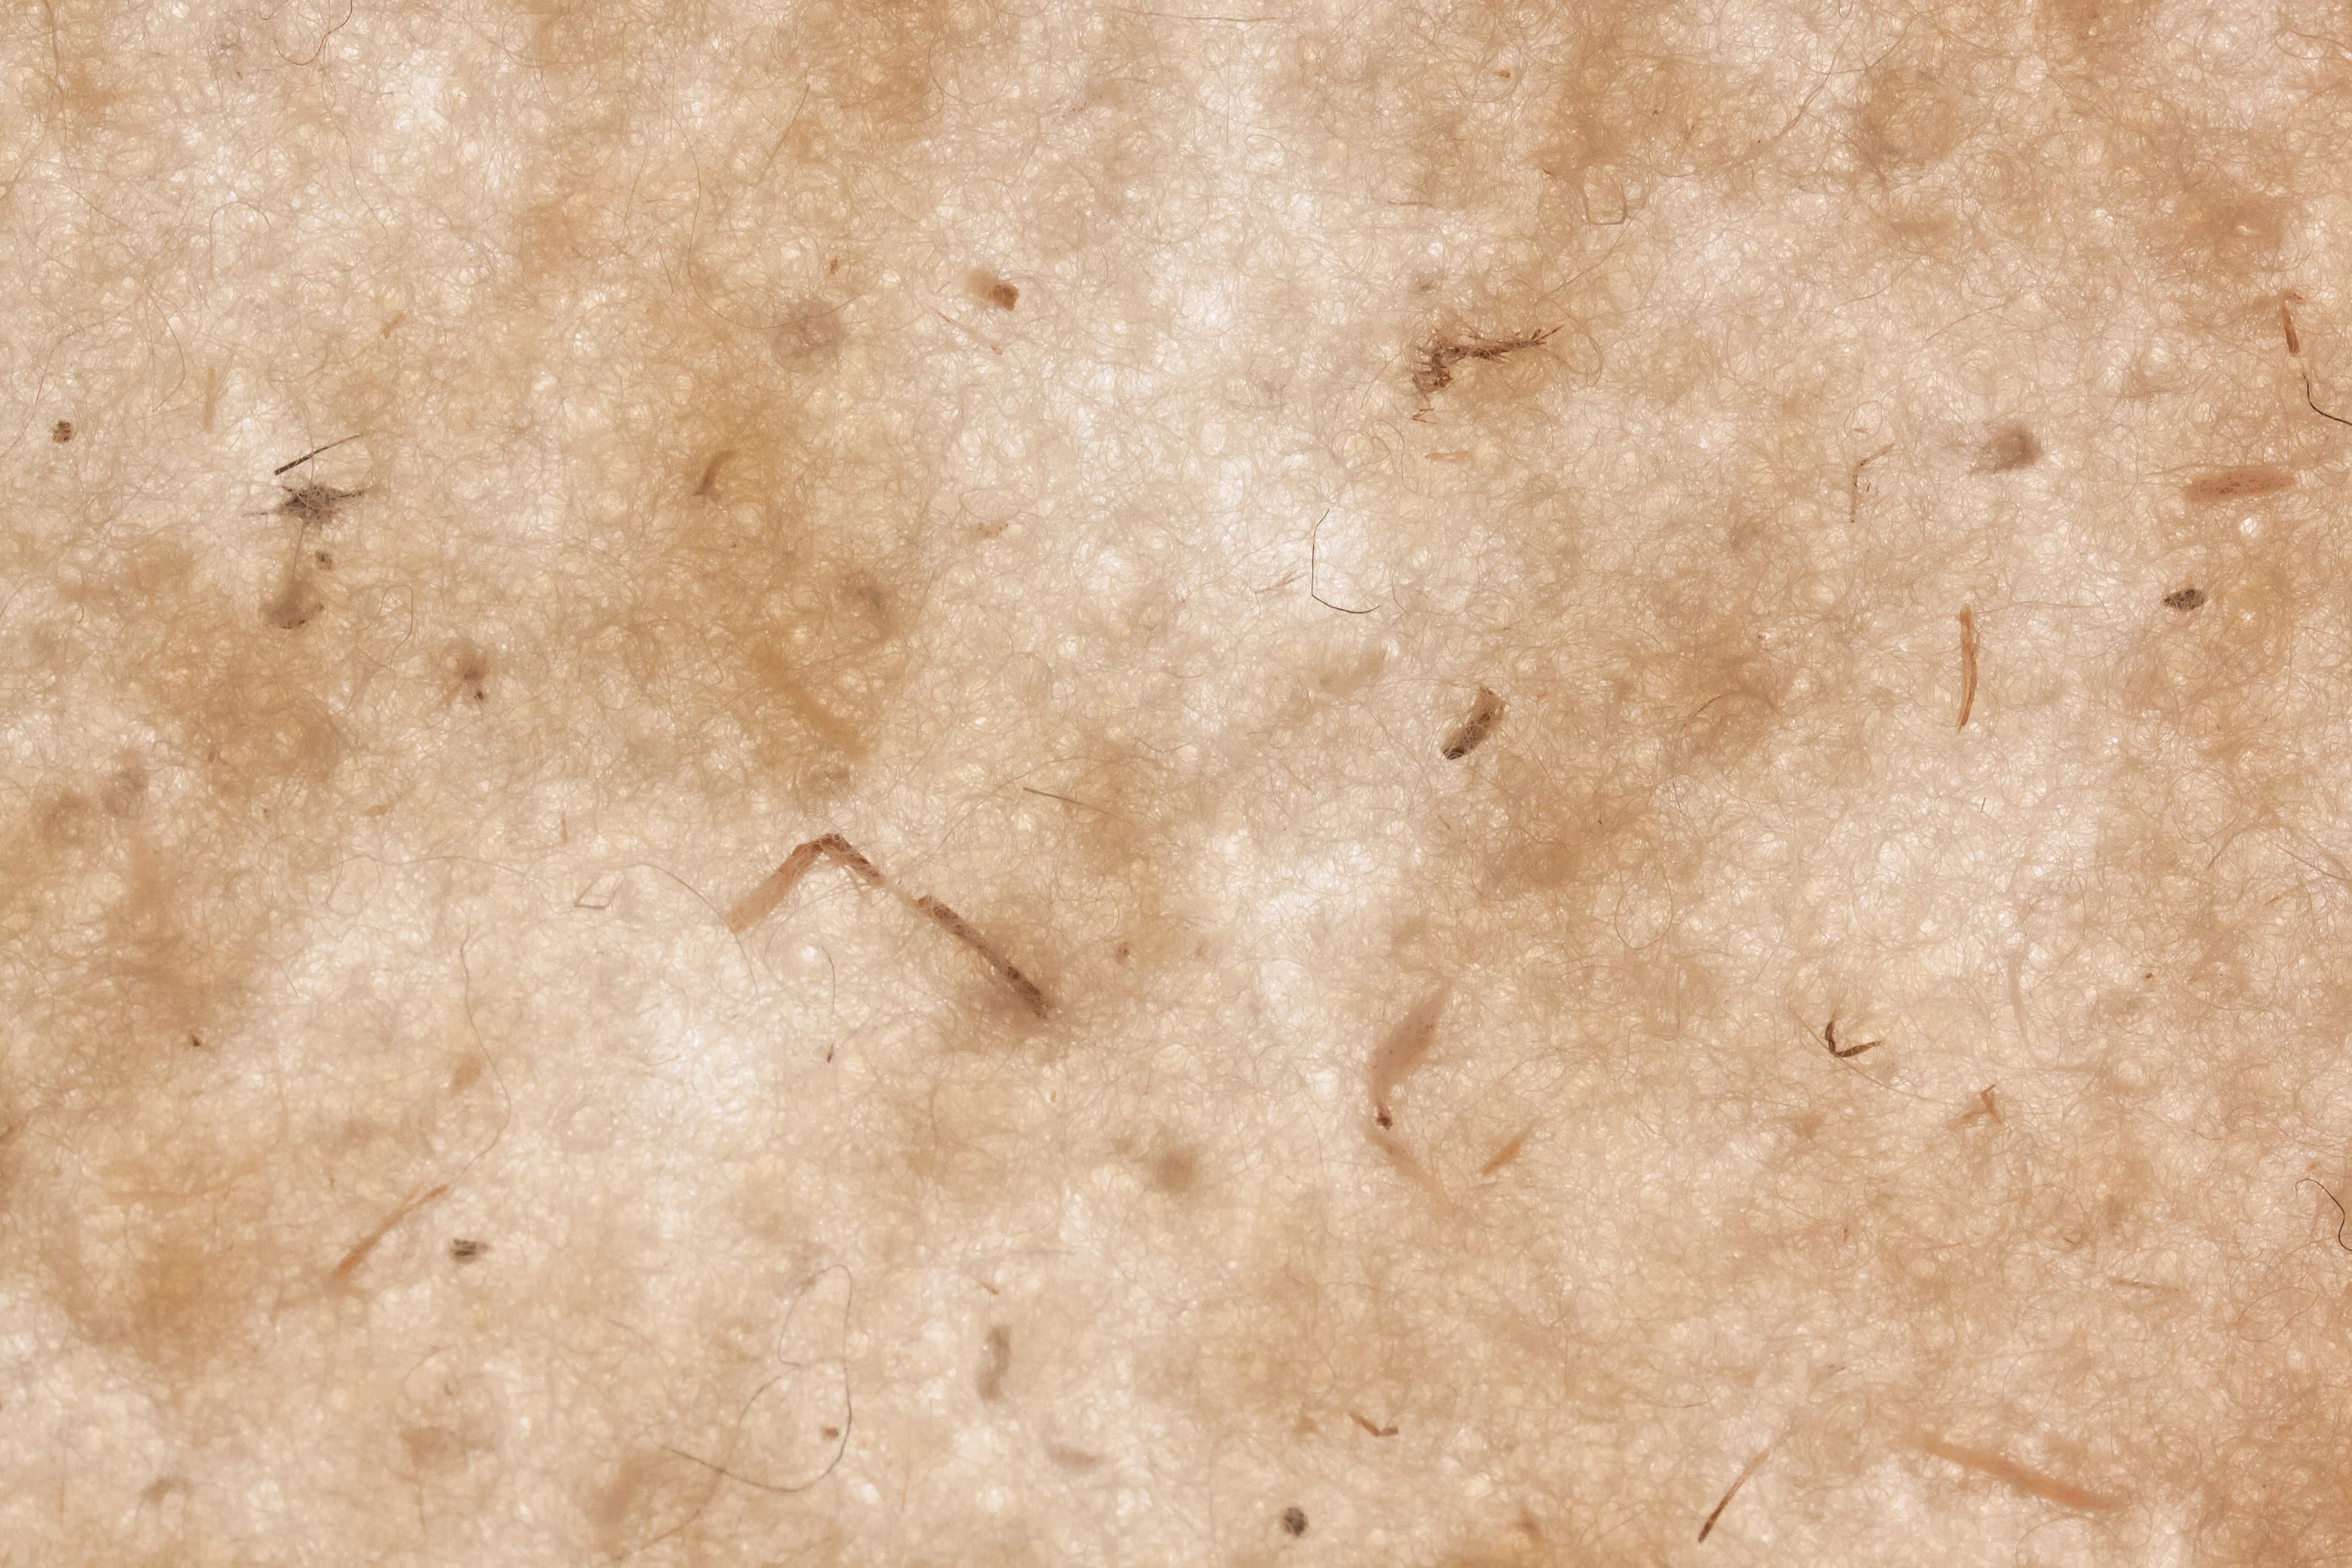
sand, wood, texture, floor, soil, soft, cuddly, natural product, middle ages, flooring, felted, natural fiber, sheep's wool, grass family, sheep wool felt, outer garments